SS Laurentic (1908)

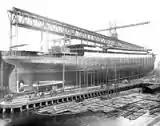
"Laurentic" being built on slipway 6 in Harland & Wolff's South Yard in Belfast

"Megantic" and "Laurentic" were used as a kind of full-scale experiment to test out a new form of engine arrangement: "Megantic" was built with a conventional arrangement of twin propellers driven by quadruple-expansion engines. "Laurentic" on the other hand was built with three screws, with a steam turbine driving her middle screw, and four-cylinder triple-expansion engines driving her port and starboard screws, the exhaust steam from their low-pressure cylinders drove the turbine.